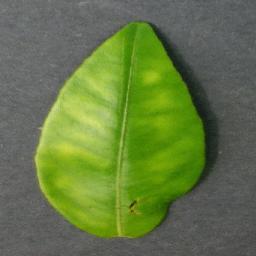
Label: Orange___Haunglongbing_(Citrus_greening)